Morbidelli

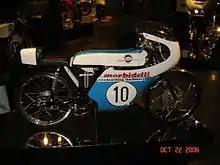
Morbidelli 50 cc Grand Prix, 1971 at the Barber Vintage Motorsports Museum.

In 1969, he entered a team in the Grand Prix motorcycle racing Italian championships with a 50 cc machine. In 1971, he also commissioned the construction of a water-cooled disc valve 125 cc two-stroke of Ringhini design, inspired by the engine of an ex-works Suzuki 125cc. The team won two 125 cc Grand Prix races with Italian rider Gilberto Parlotti at the beginning of the 1972 season but tragedy struck when Parlotti was killed during the Isle of Man TT race.